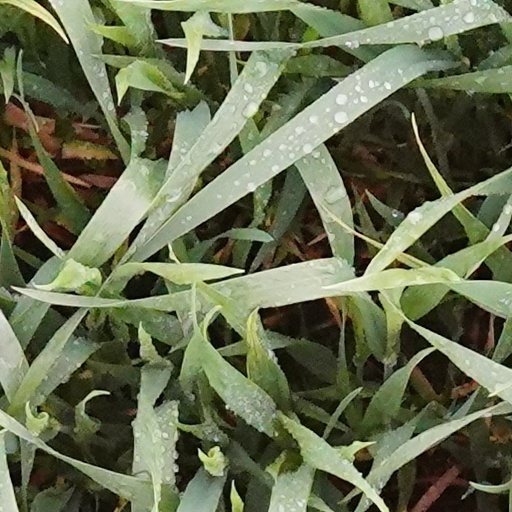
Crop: wheat